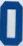
Number: 0